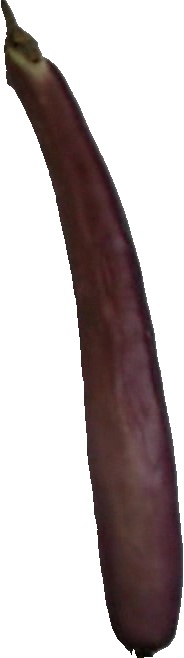
Label: eggplant_long_1